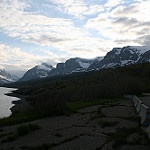
Scene: Outdoor